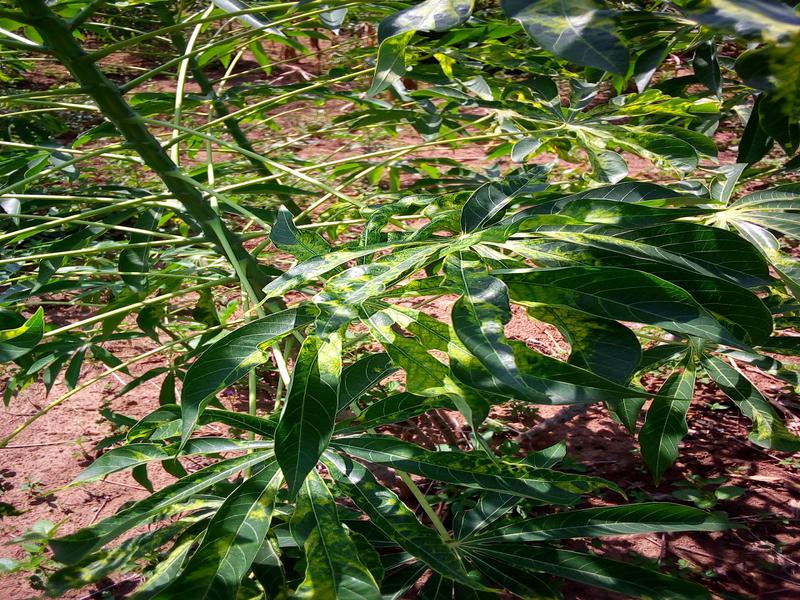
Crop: cassava
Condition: mosaic_disease